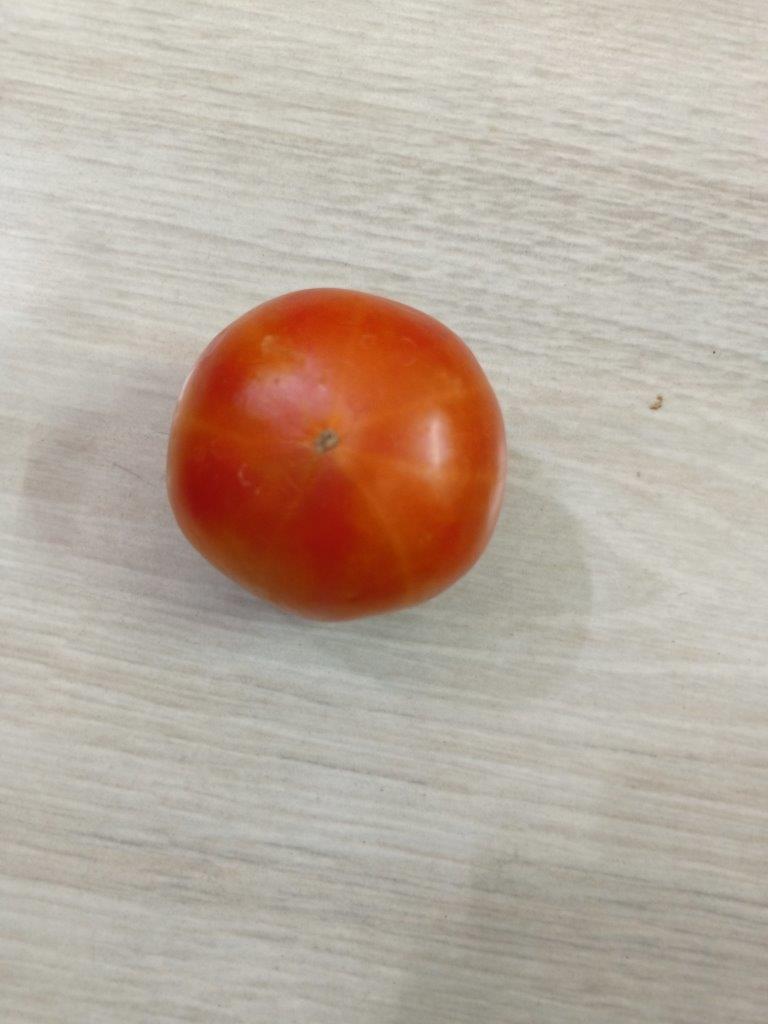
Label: Fresh